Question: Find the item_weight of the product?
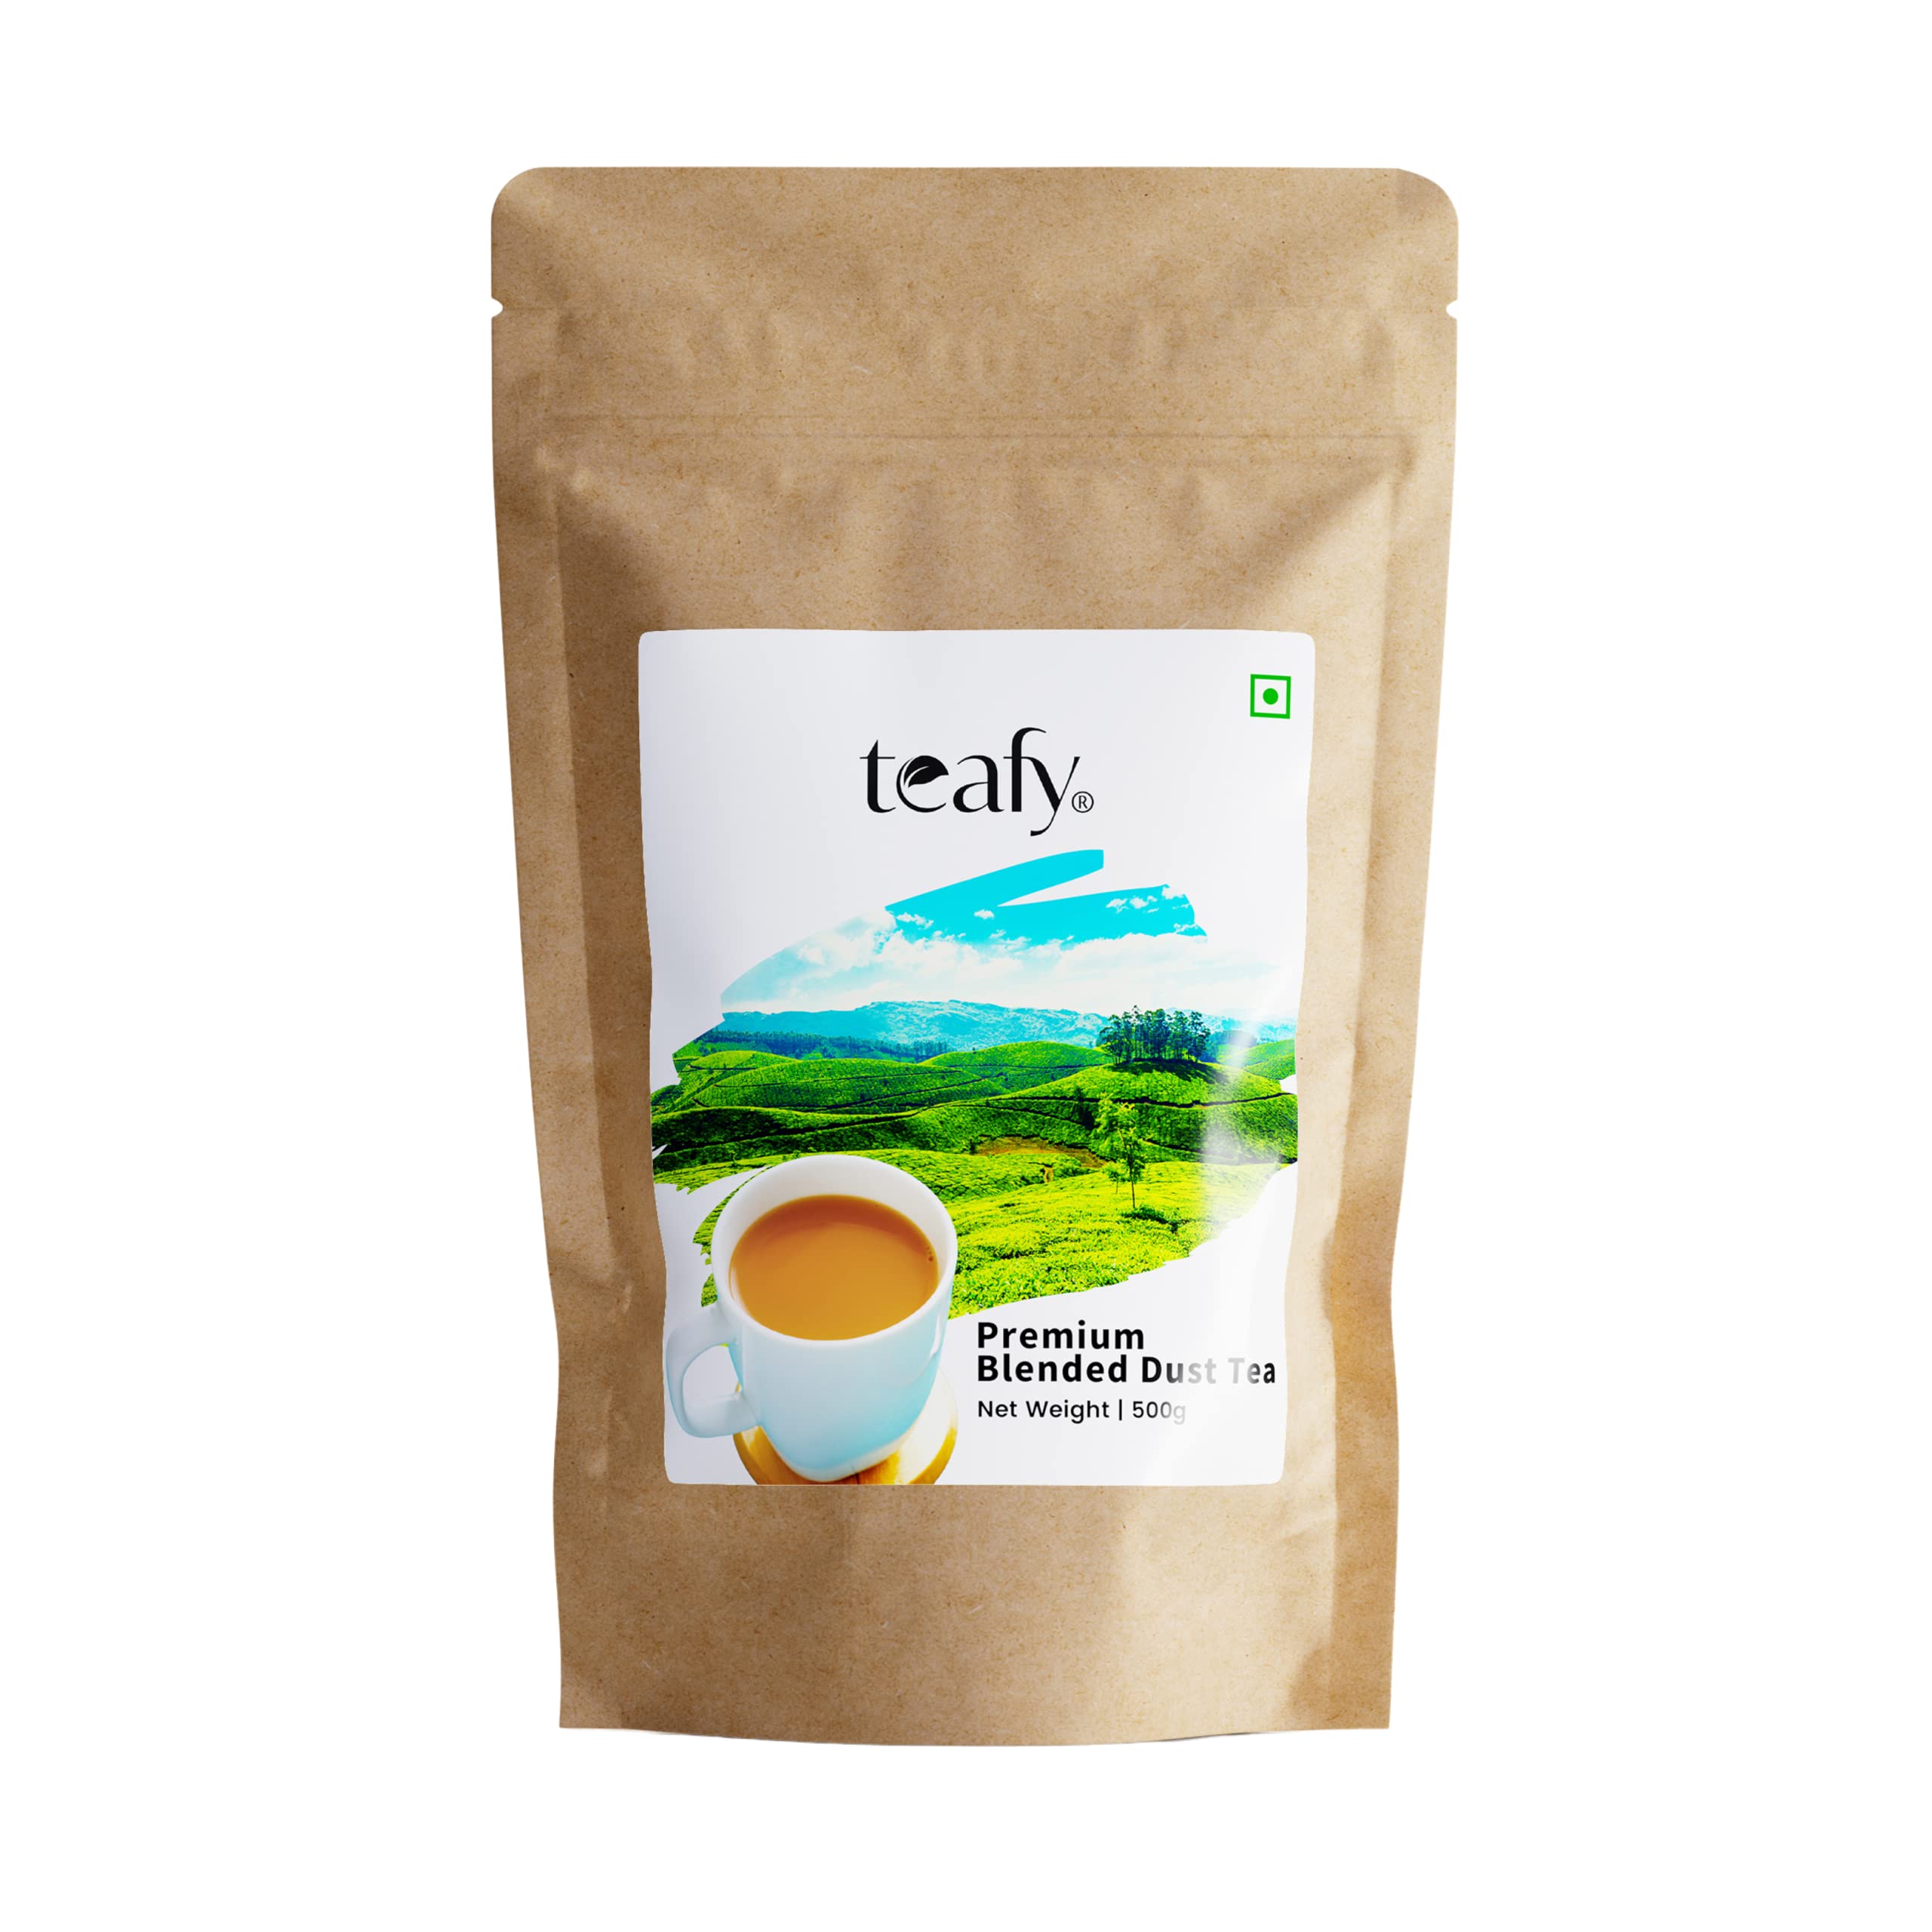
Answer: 500 gram